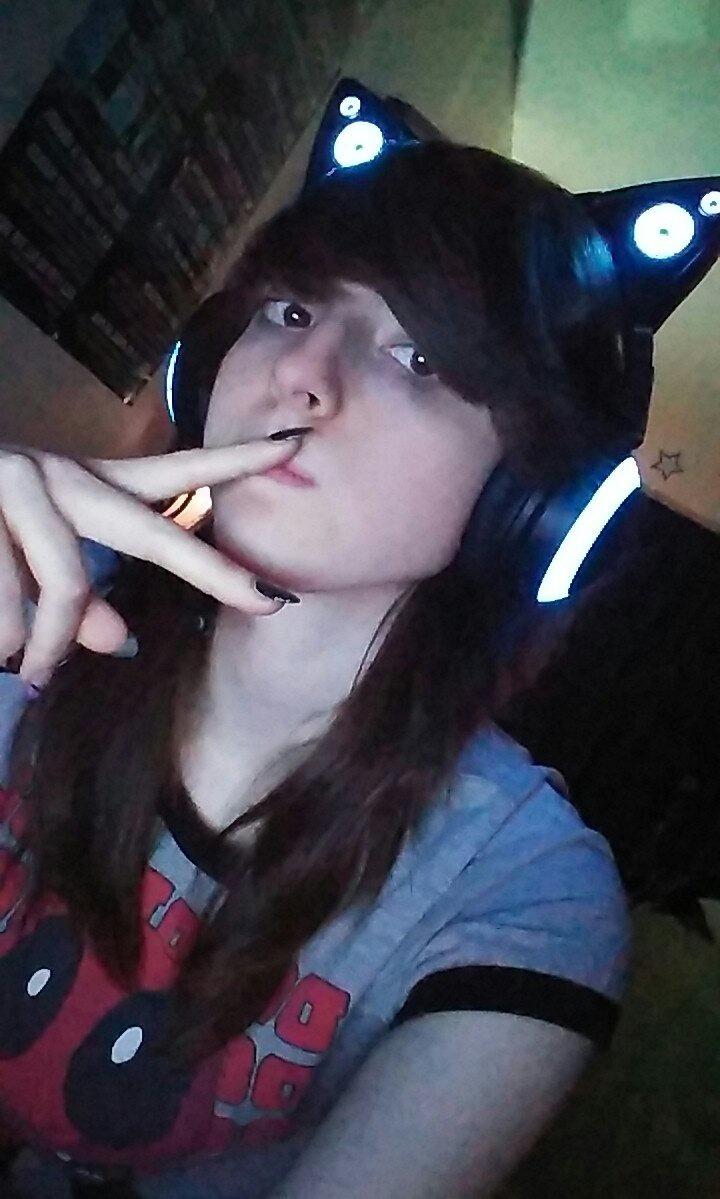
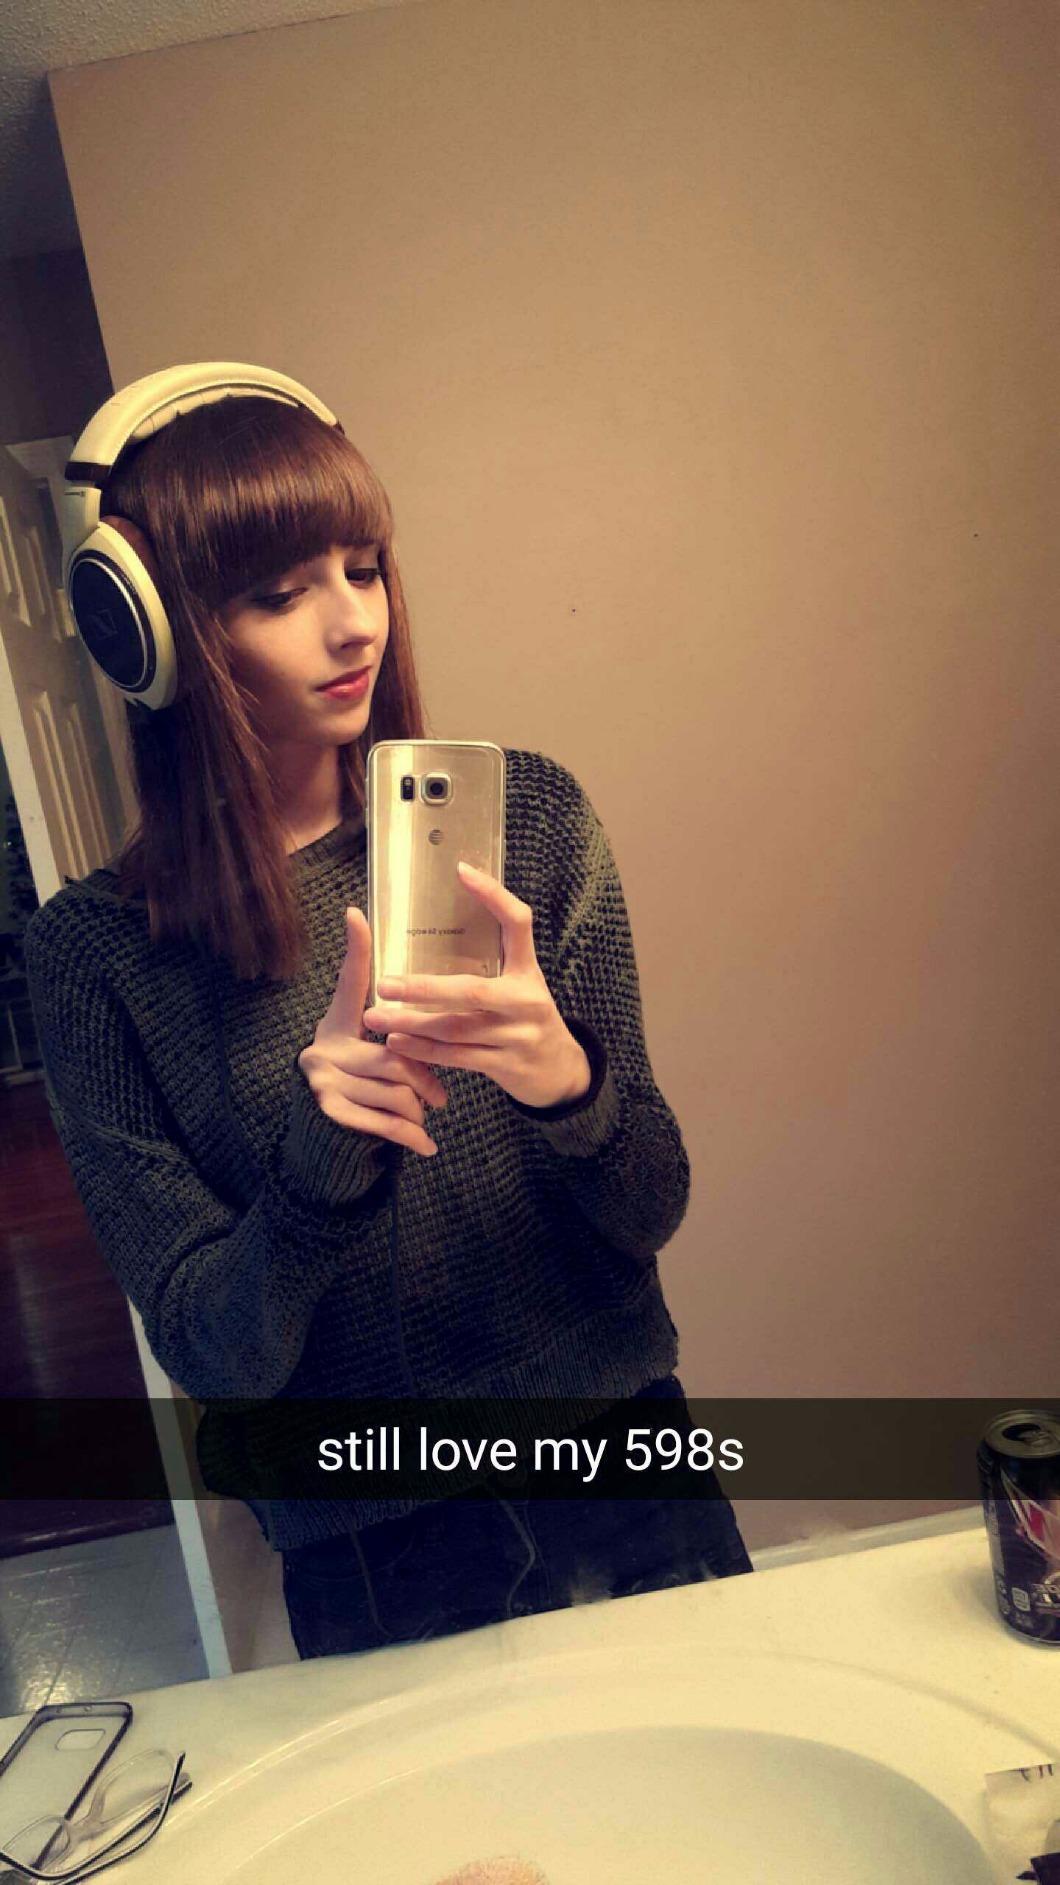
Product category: headphones
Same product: no